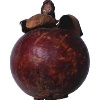
Label: mangostan